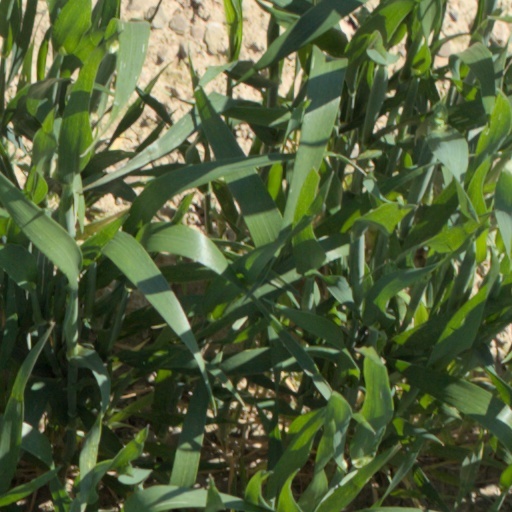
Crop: wheat